André Migot

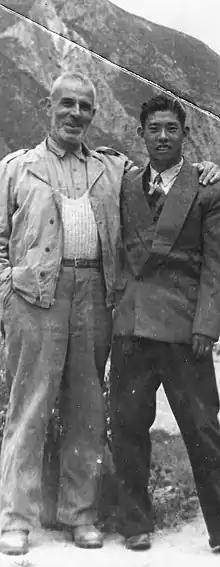
André Migot in 1948 in Dergué

He served as an army medical officer in World War I, winning the Croix de Guerre. After the war he engaged in research in marine biology, and then practised as a doctor in France; in his spare time, he climbed in the Alps and Pyrenees. In 1938 he set off to India by bicycle to pursue his interest in Oriental religions. During World War II he worked as a doctor in occupied Paris.